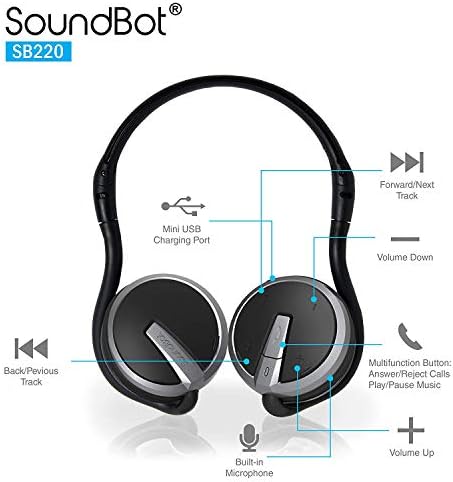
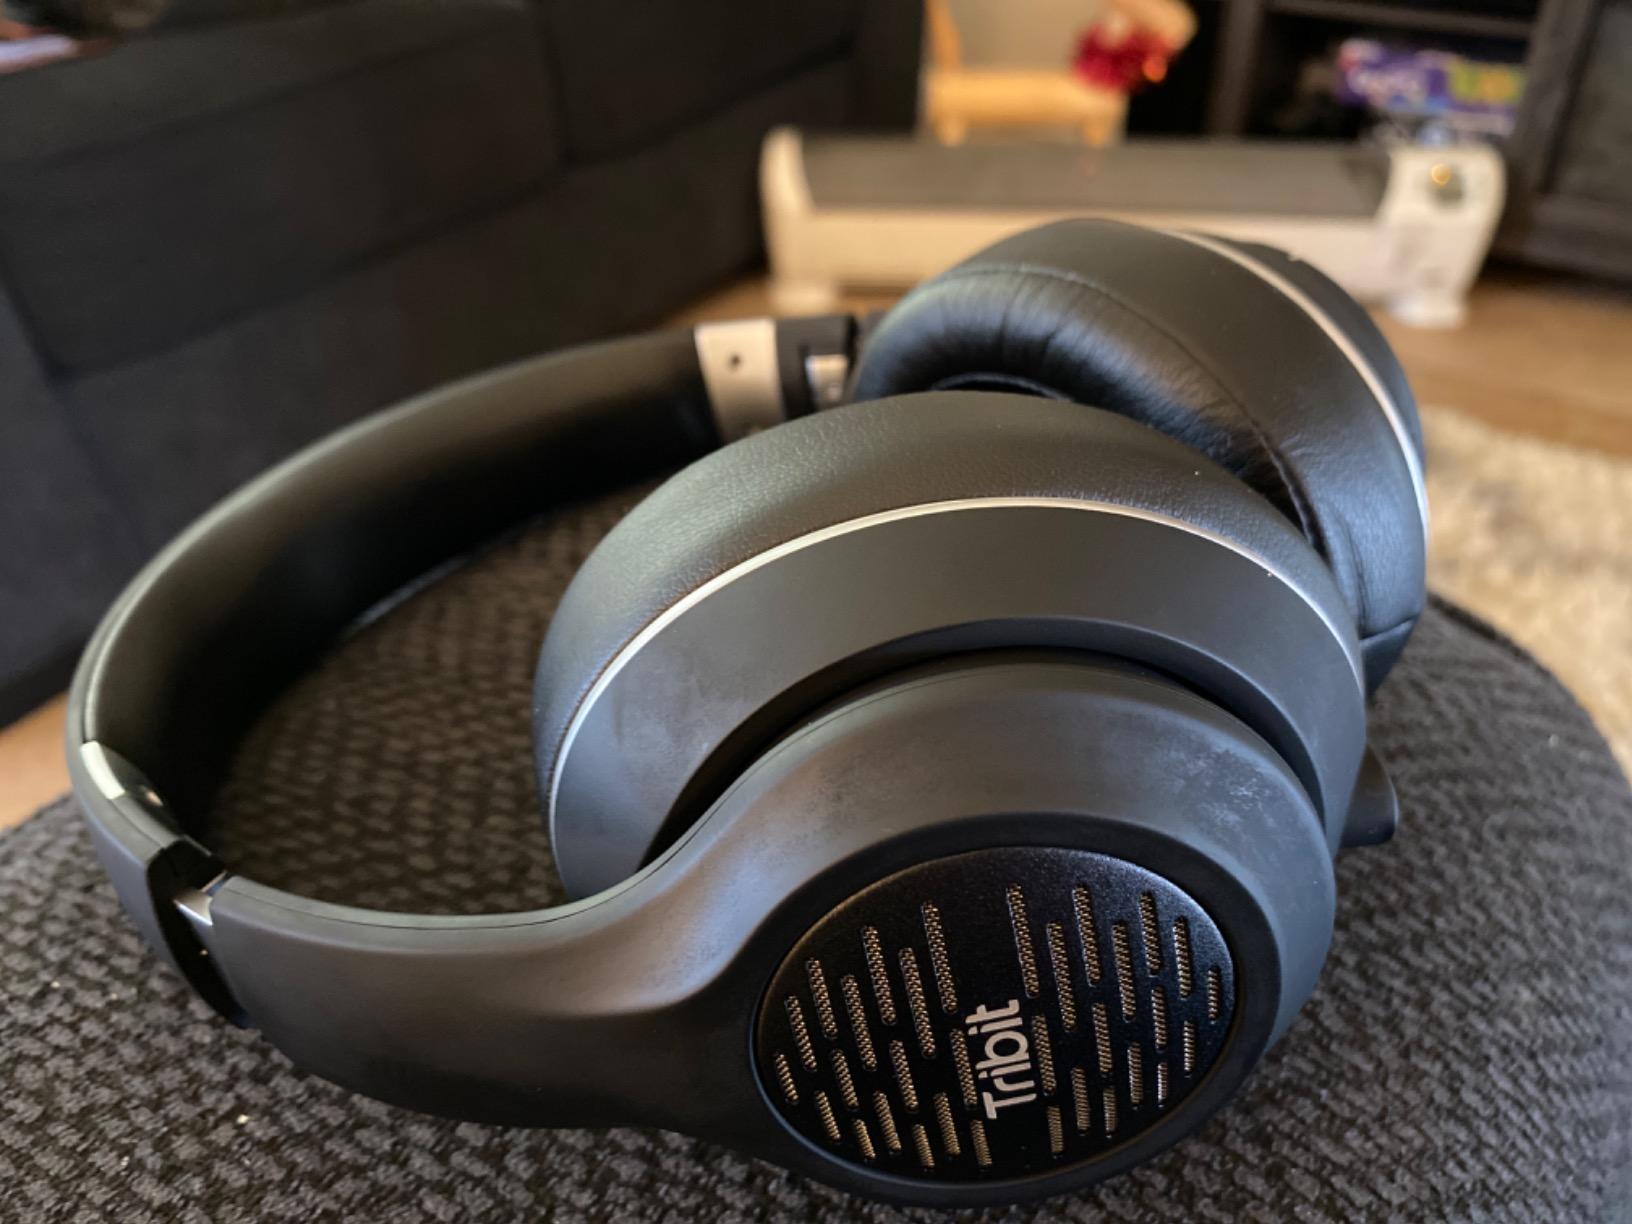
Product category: headphones
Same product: no